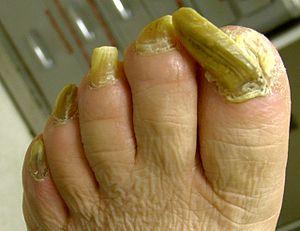
L’onychogryphose, appelée aussi corne de bélier, désigne l'hypertrophie de l’épaisseur des ongles, notamment les ongles des pieds et plus souvent les gros orteils. La plaque unguéale de l'ongle s’épaissit, s’allonge et se courbe comme une corne de bélier.